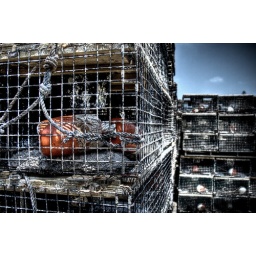
at the fish house in conch key, fl